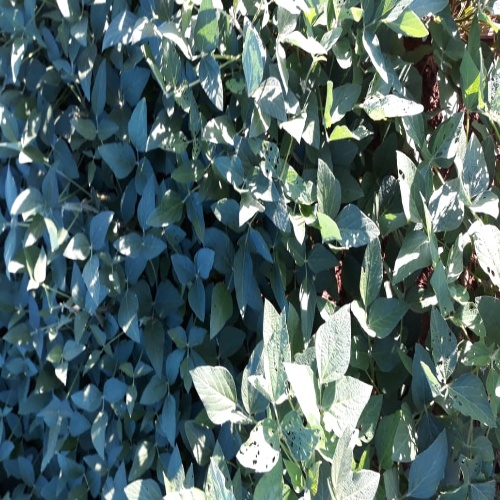
Label: Caterpillar